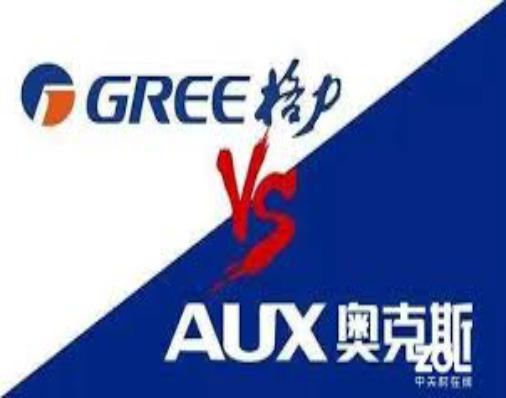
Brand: auxx-1
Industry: Electronic